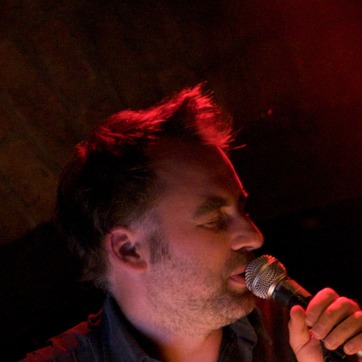
Material: skin